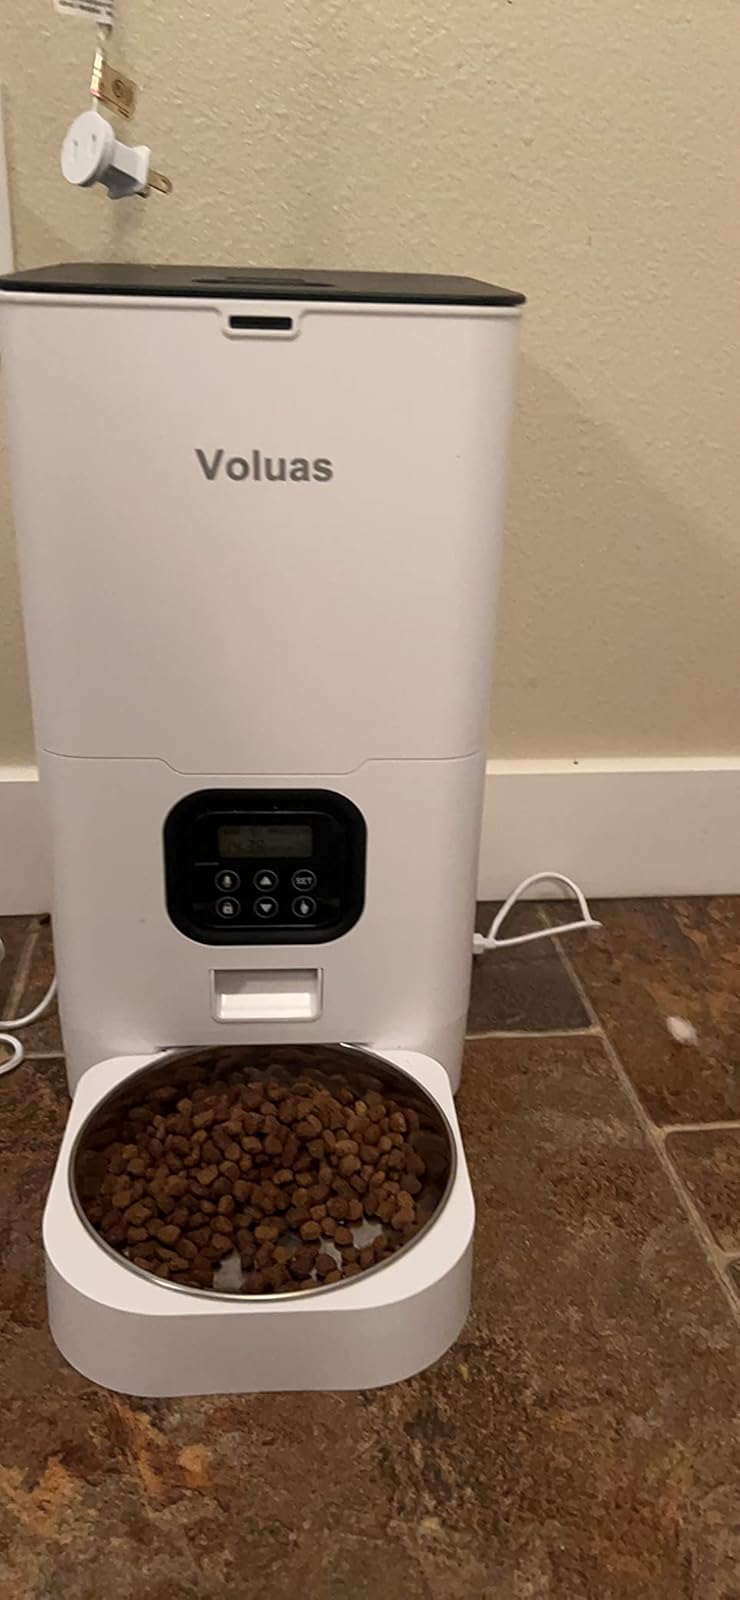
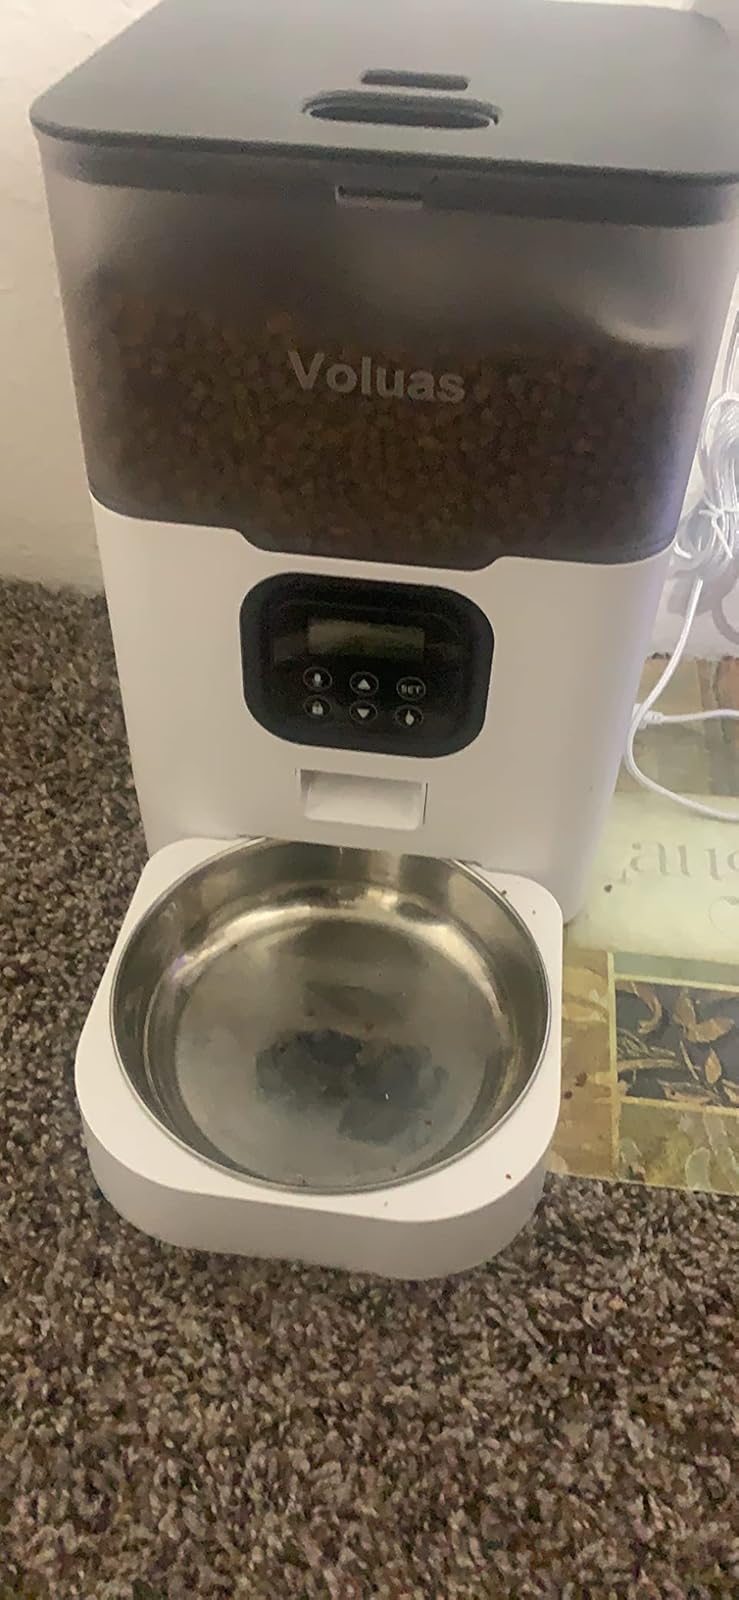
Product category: items_feeder
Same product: no